Ontario Provincial Highway Network

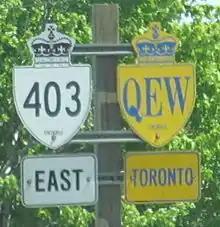
Reassurance markers for the QEW and Highway 403 concurrency

The King's Highway is the primary highway network of Ontario, and constitutes the majority of the principal inter-urban roadways in the province. As a whole, it is referred to in the singular form as opposed to as a group of its parts (i.e. "the King's Highway", not "the King's Highways").